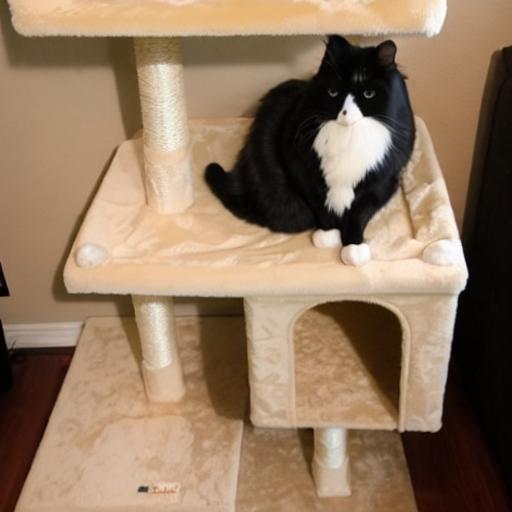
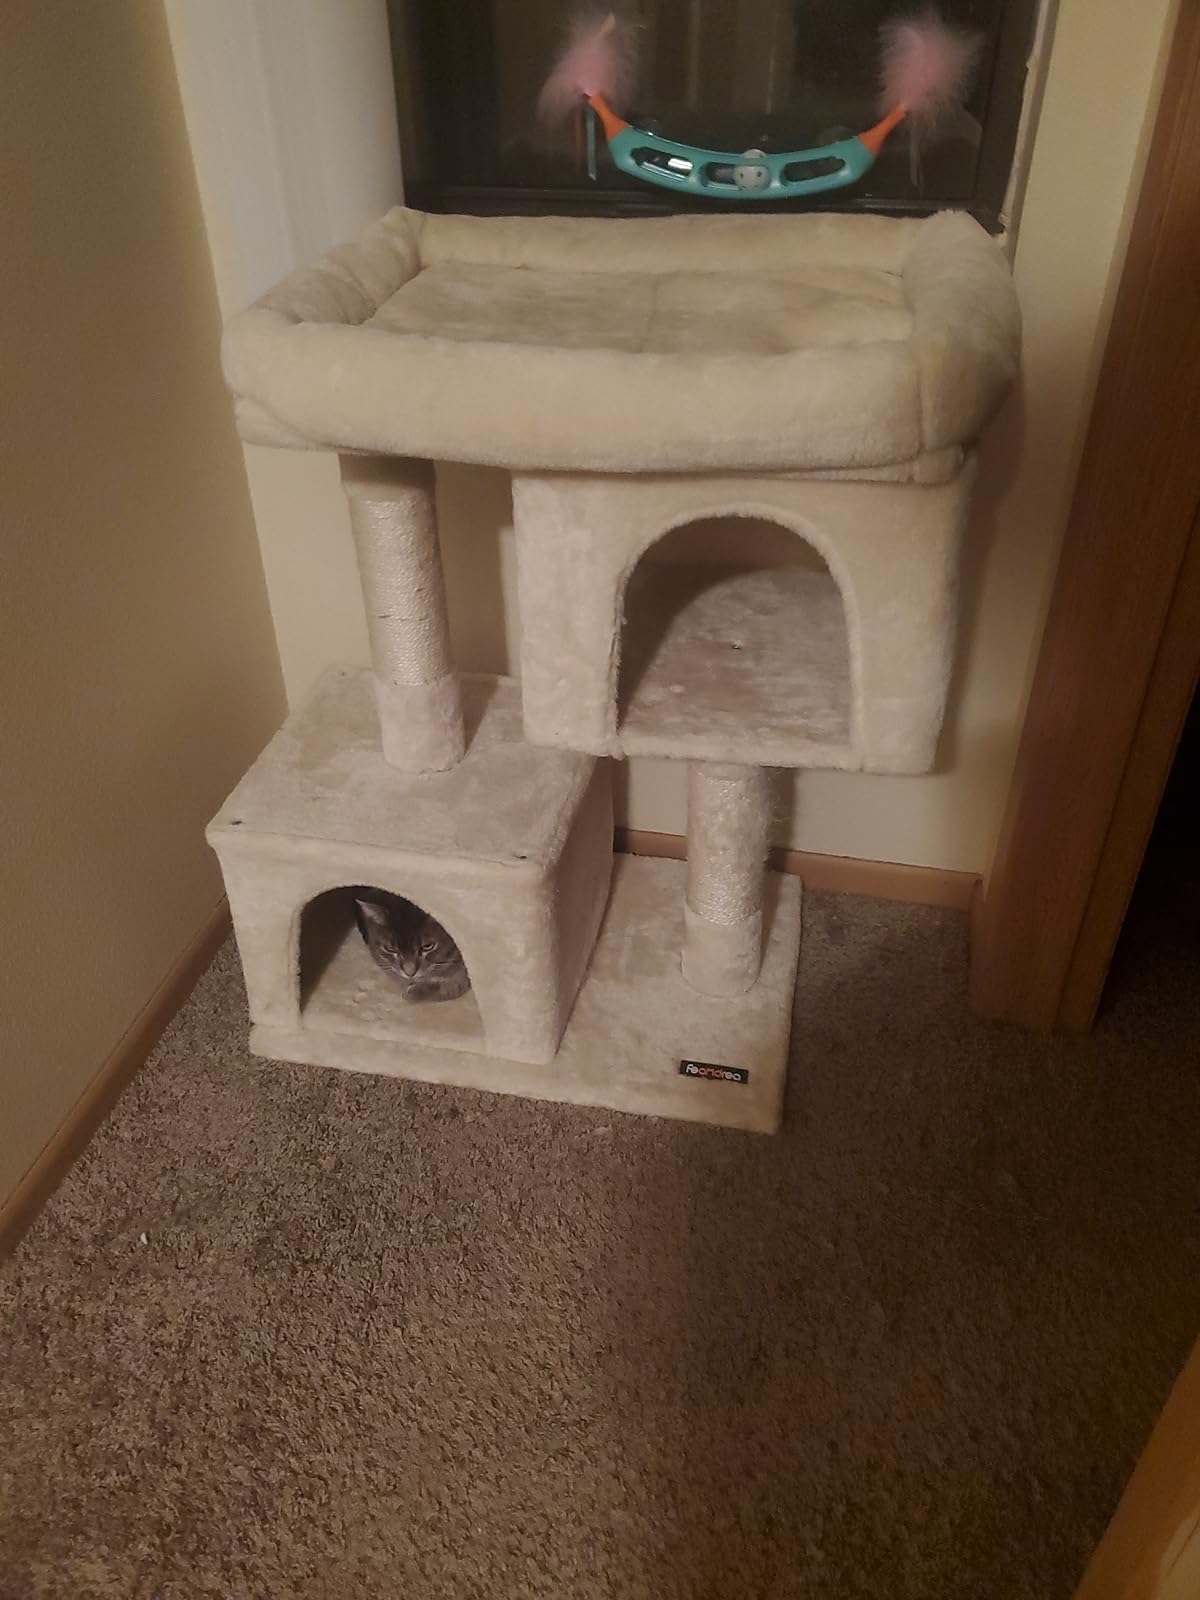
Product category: items_cat tree
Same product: no